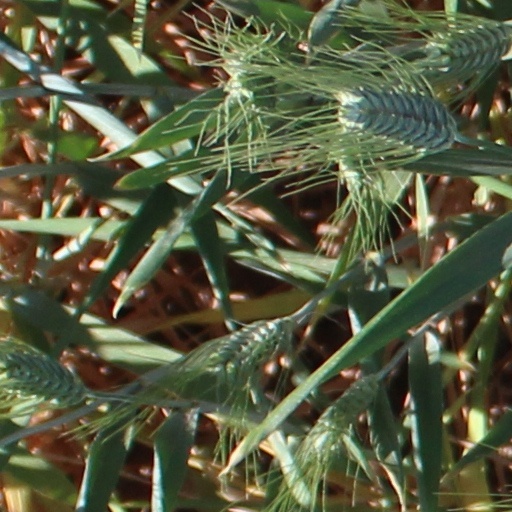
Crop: wheat